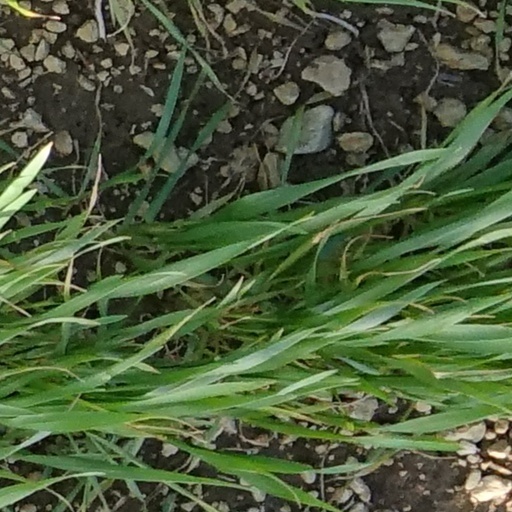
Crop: wheat